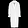
Label: Coat